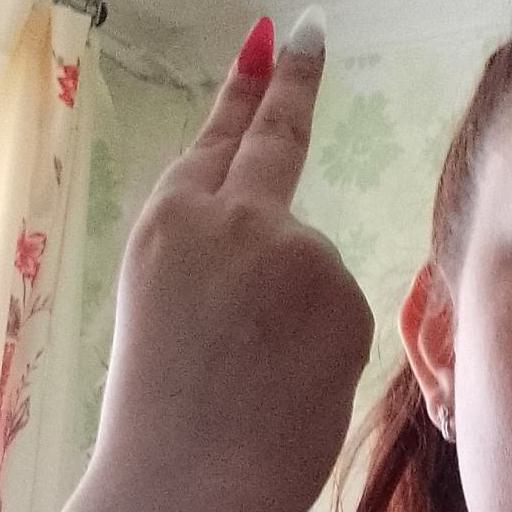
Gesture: two_up_inverted